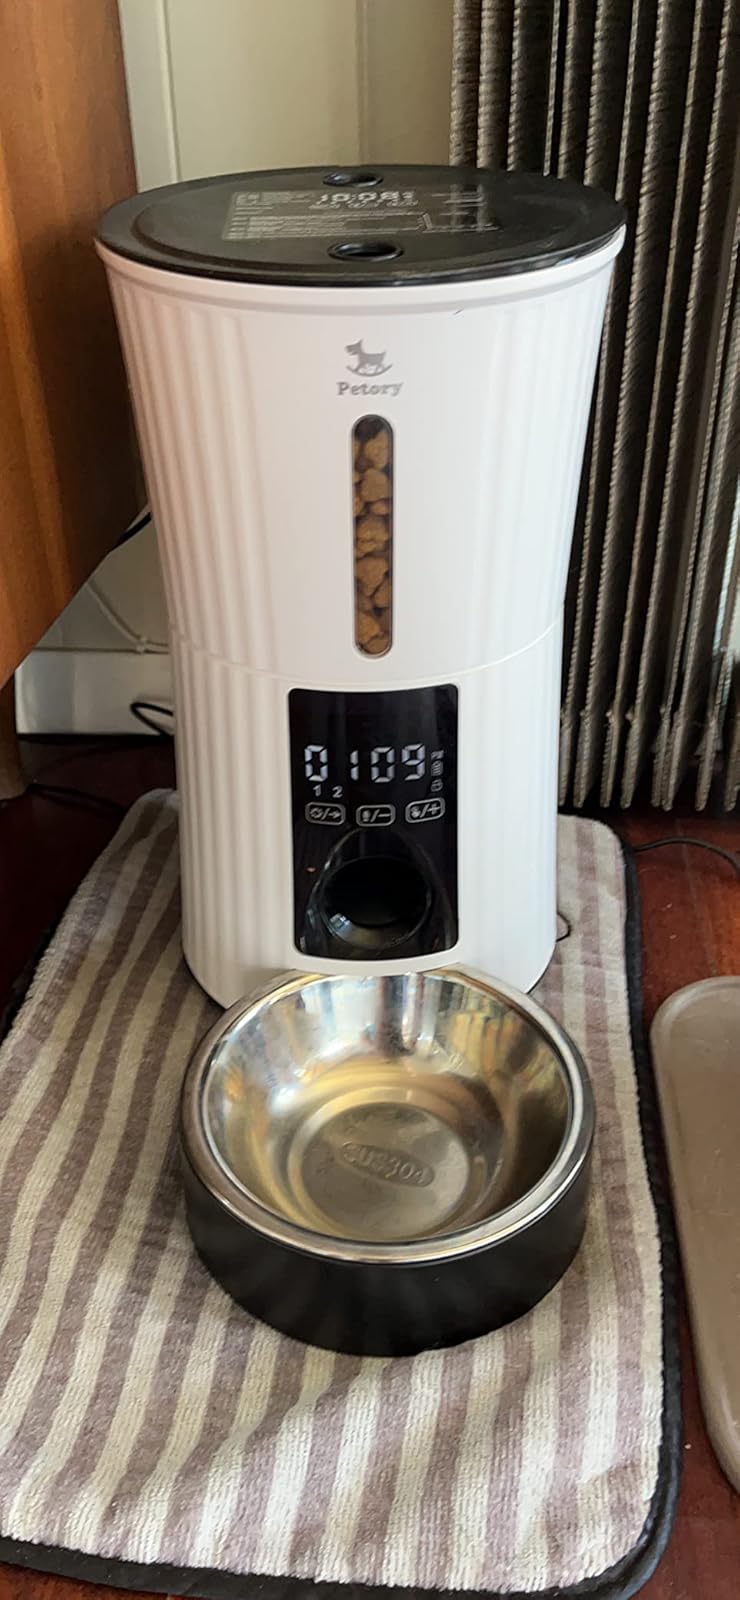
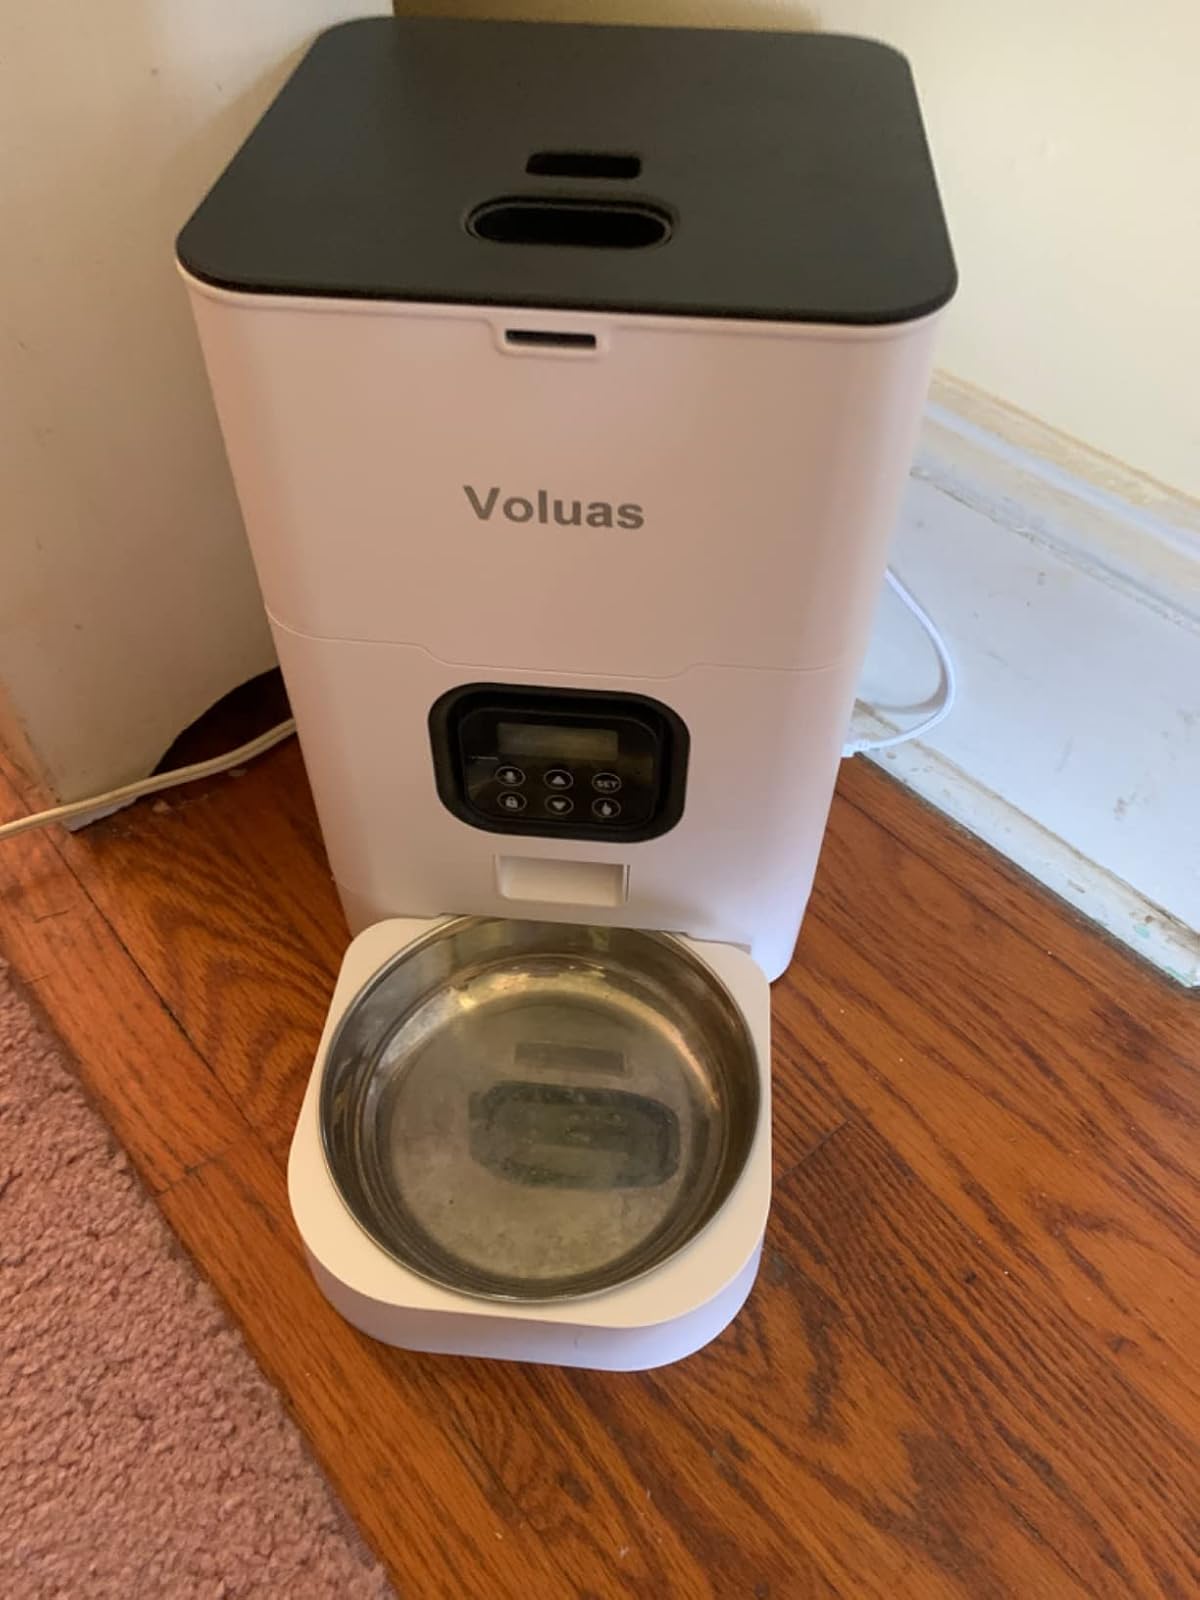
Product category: items_feeder
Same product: no